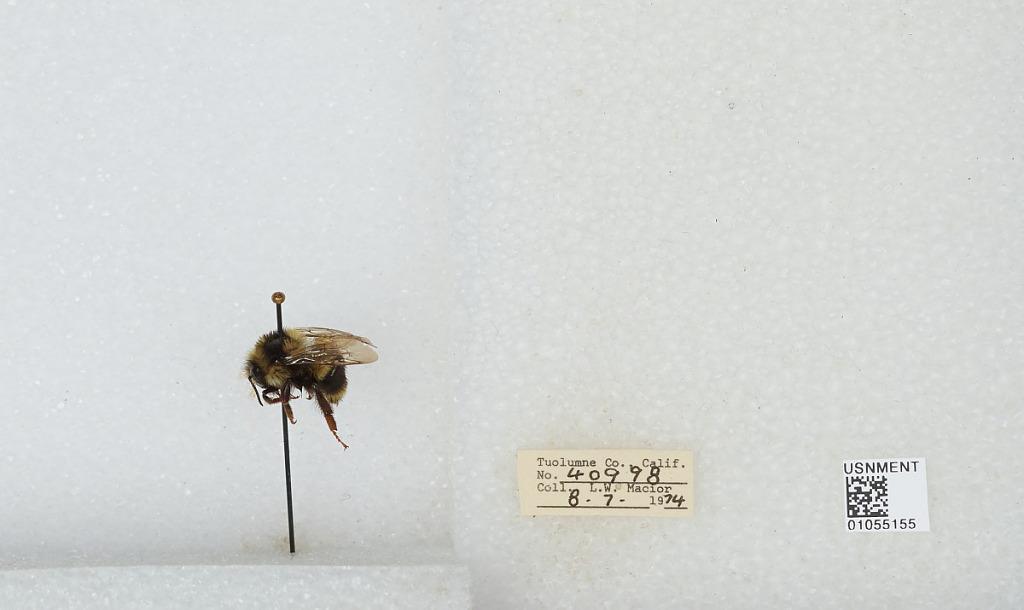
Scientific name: Bombus bifarius nearcticus
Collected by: L. Macior
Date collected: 1974-8-7
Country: United States
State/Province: California
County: Tuolumne
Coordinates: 38.02, -119.93